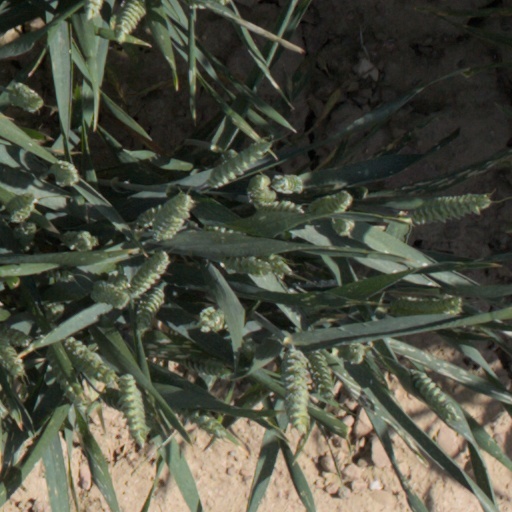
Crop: wheat